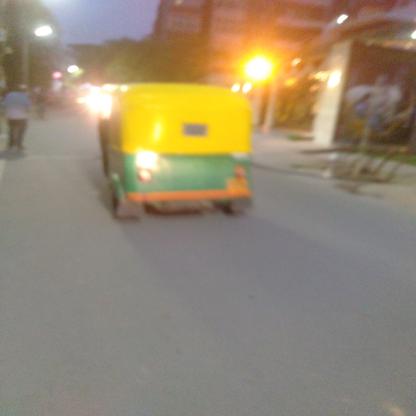
Vehicle type: Auto Rickshaws